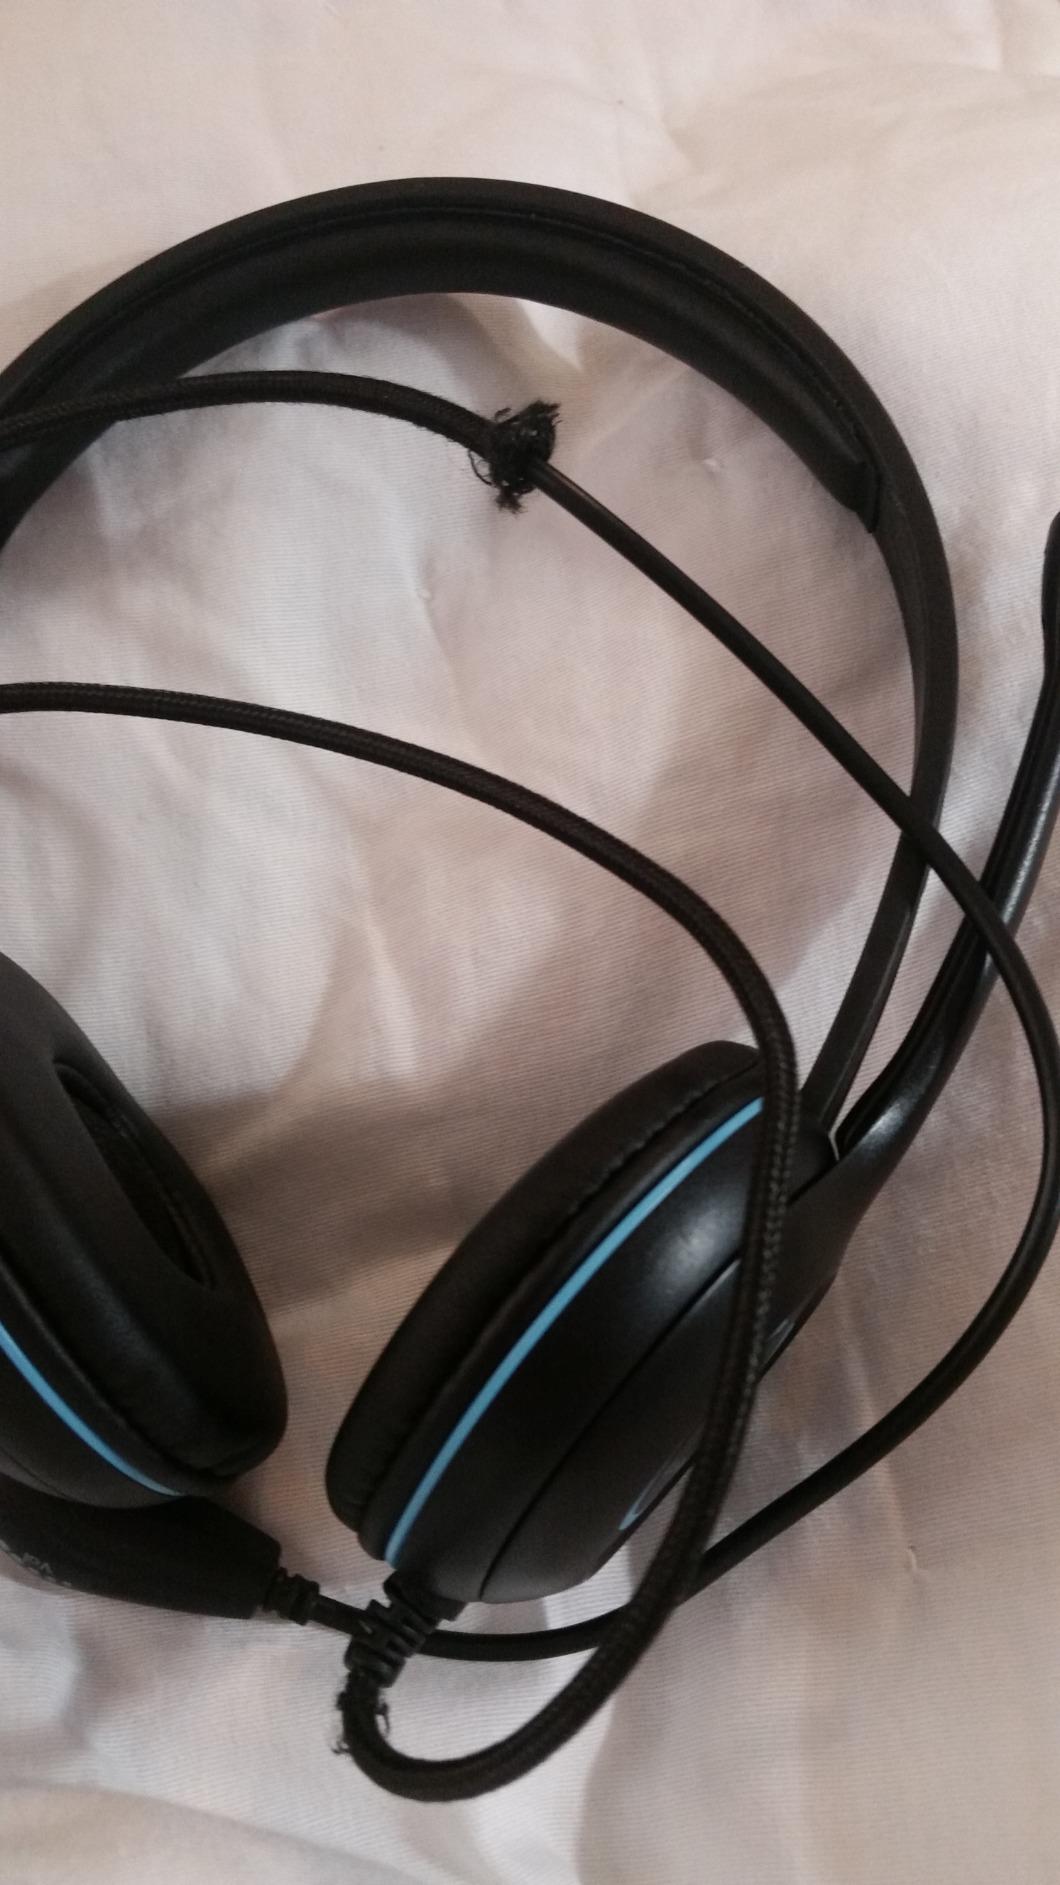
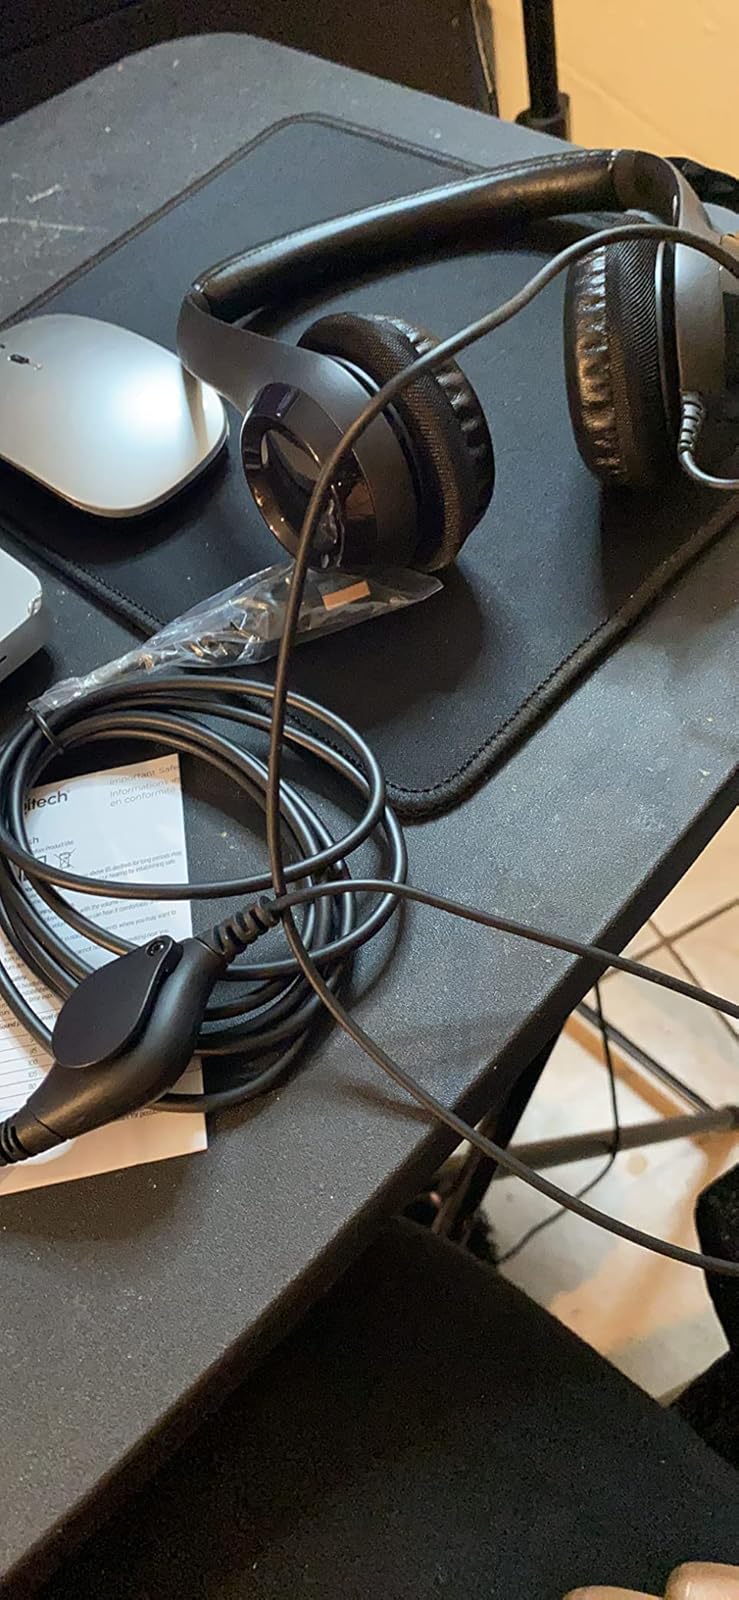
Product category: headphones
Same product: no